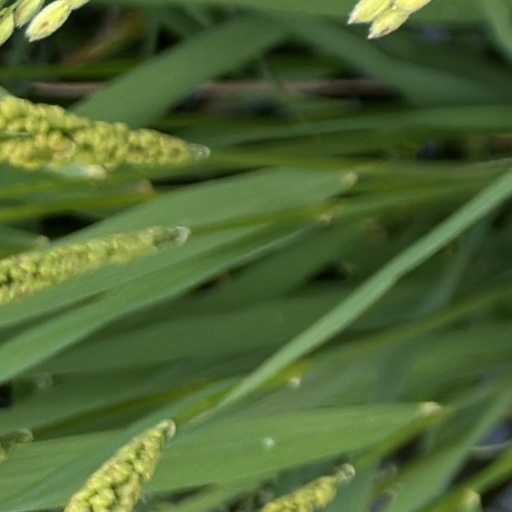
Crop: rice